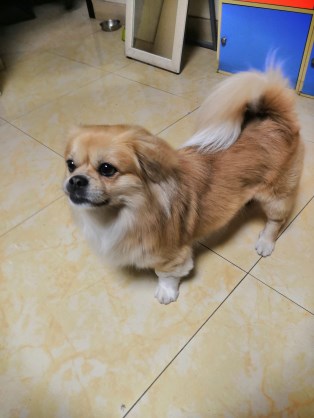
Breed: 806-n000129-papillon